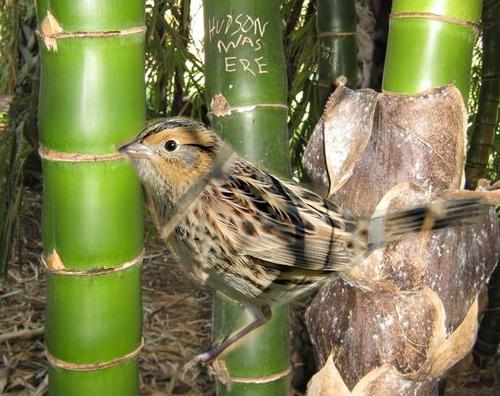
Bird species: Le_Conte_Sparrow
Bird type: landbird
Background: land